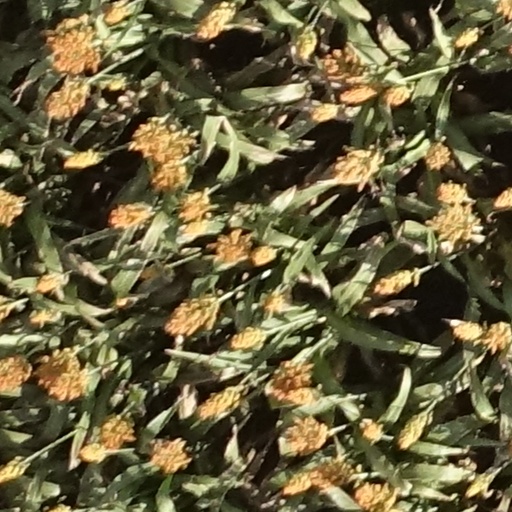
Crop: sorghum